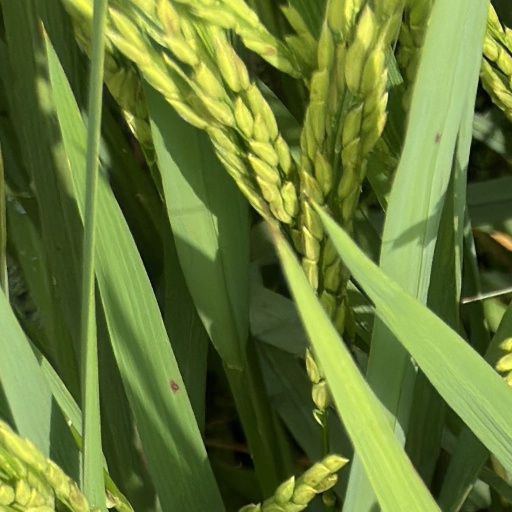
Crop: rice